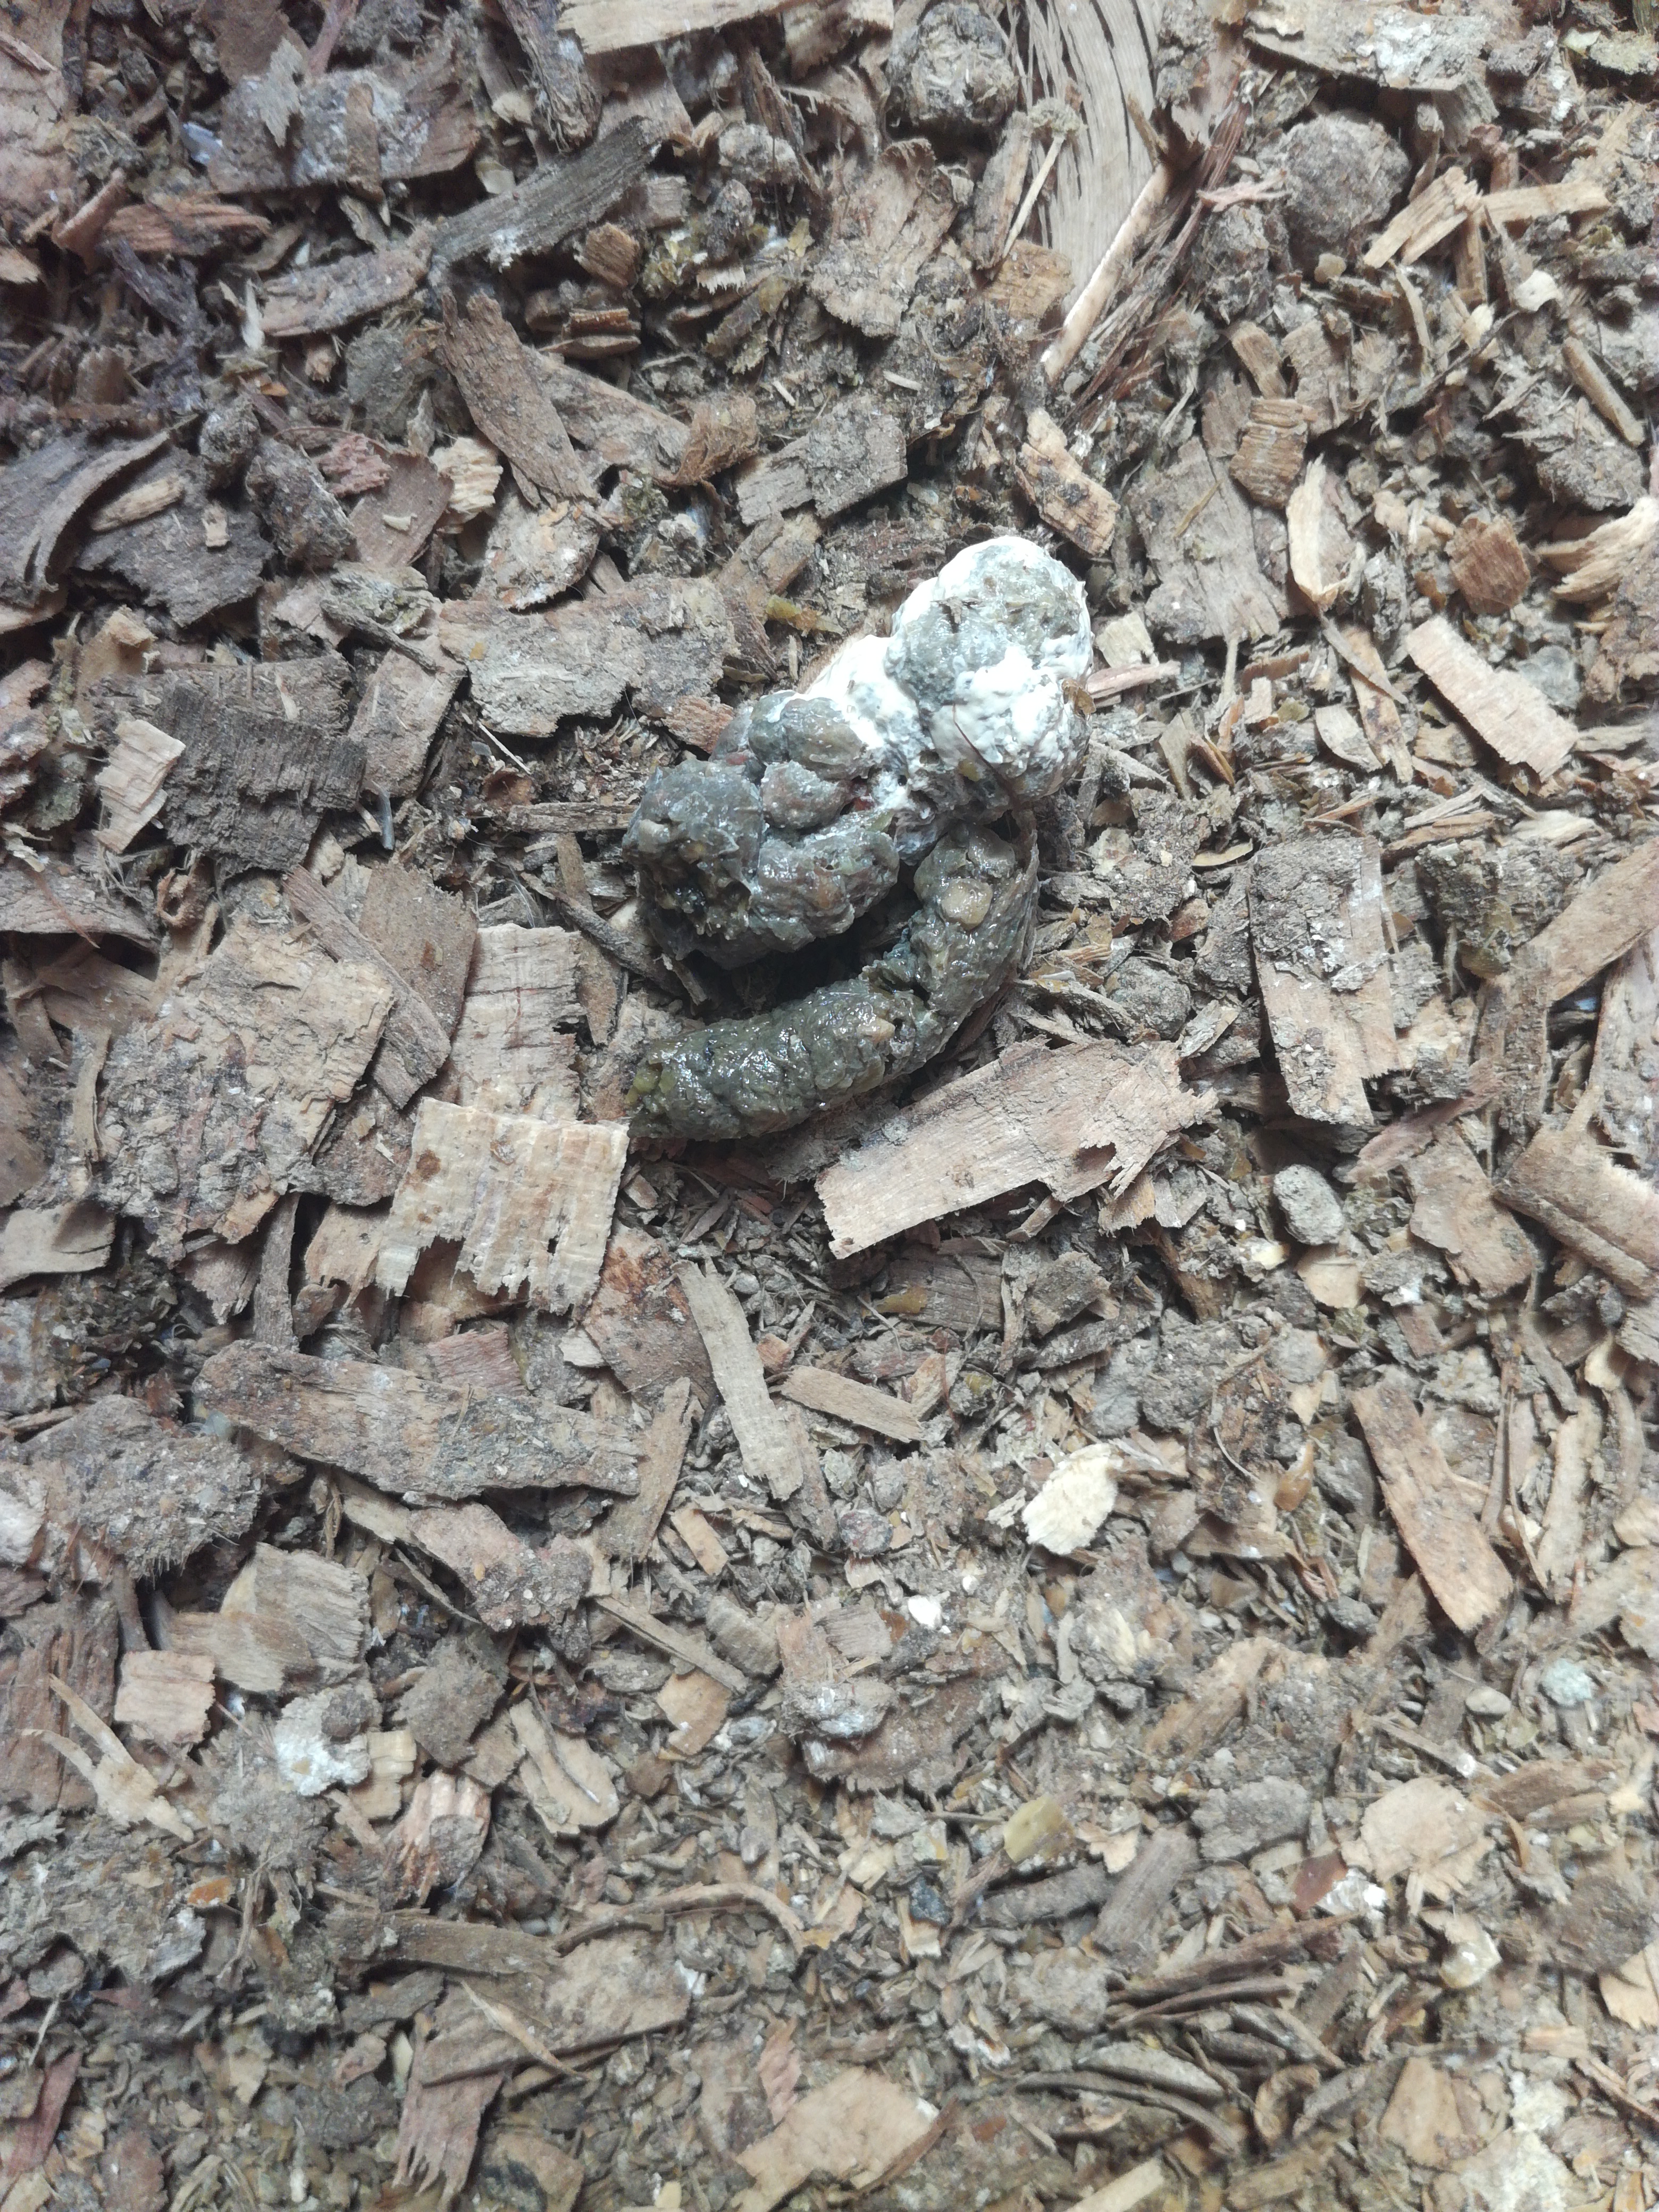
PCR-confirmed diagnosis: Healthy